Heinrich Nordhoff

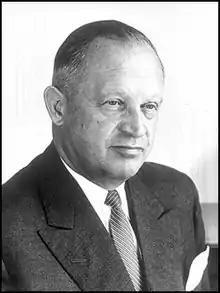

Heinz Heinrich Nordhoff (6 January 1899 – 12 April 1968) was a German engineer who led the rebuilding of Volkswagen (VW) after World War II. He was featured on the cover of "Time" magazine on Feb. 15, 1954.